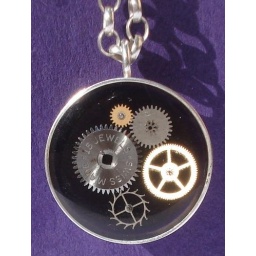
Sterling silver dome with dark indigo pigmented resin under vintage watch cogs all covered in a clear shining resin.